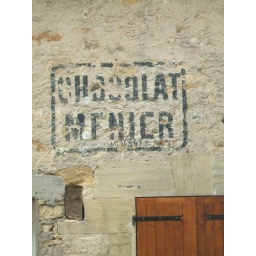
Old street sign in St Cyprien